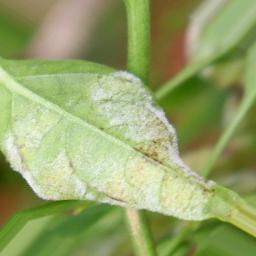
Label: powdery mildew